García Fernández de Villamayor

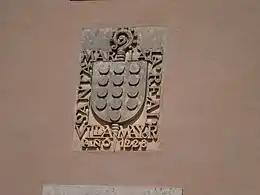
Monasterio de Villamayor de los Montes - 3

García Fernández de Villamayor ( 1170 – 1241) was a Castilian nobleman.